Apocalypse (Bowler novel)

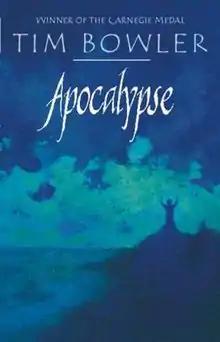
Front cover of paperback edition

Apocalypse is a young adult novel written by British author Tim Bowler. It was originally released in 2004 in the UK. The book deals with teenage Kit trying to find his parents after a storm blows them onto an island in which the local community is hostile and a mysterious man who resembles him in every detail (with the exception of age) in a series of events that turn his world upside down.